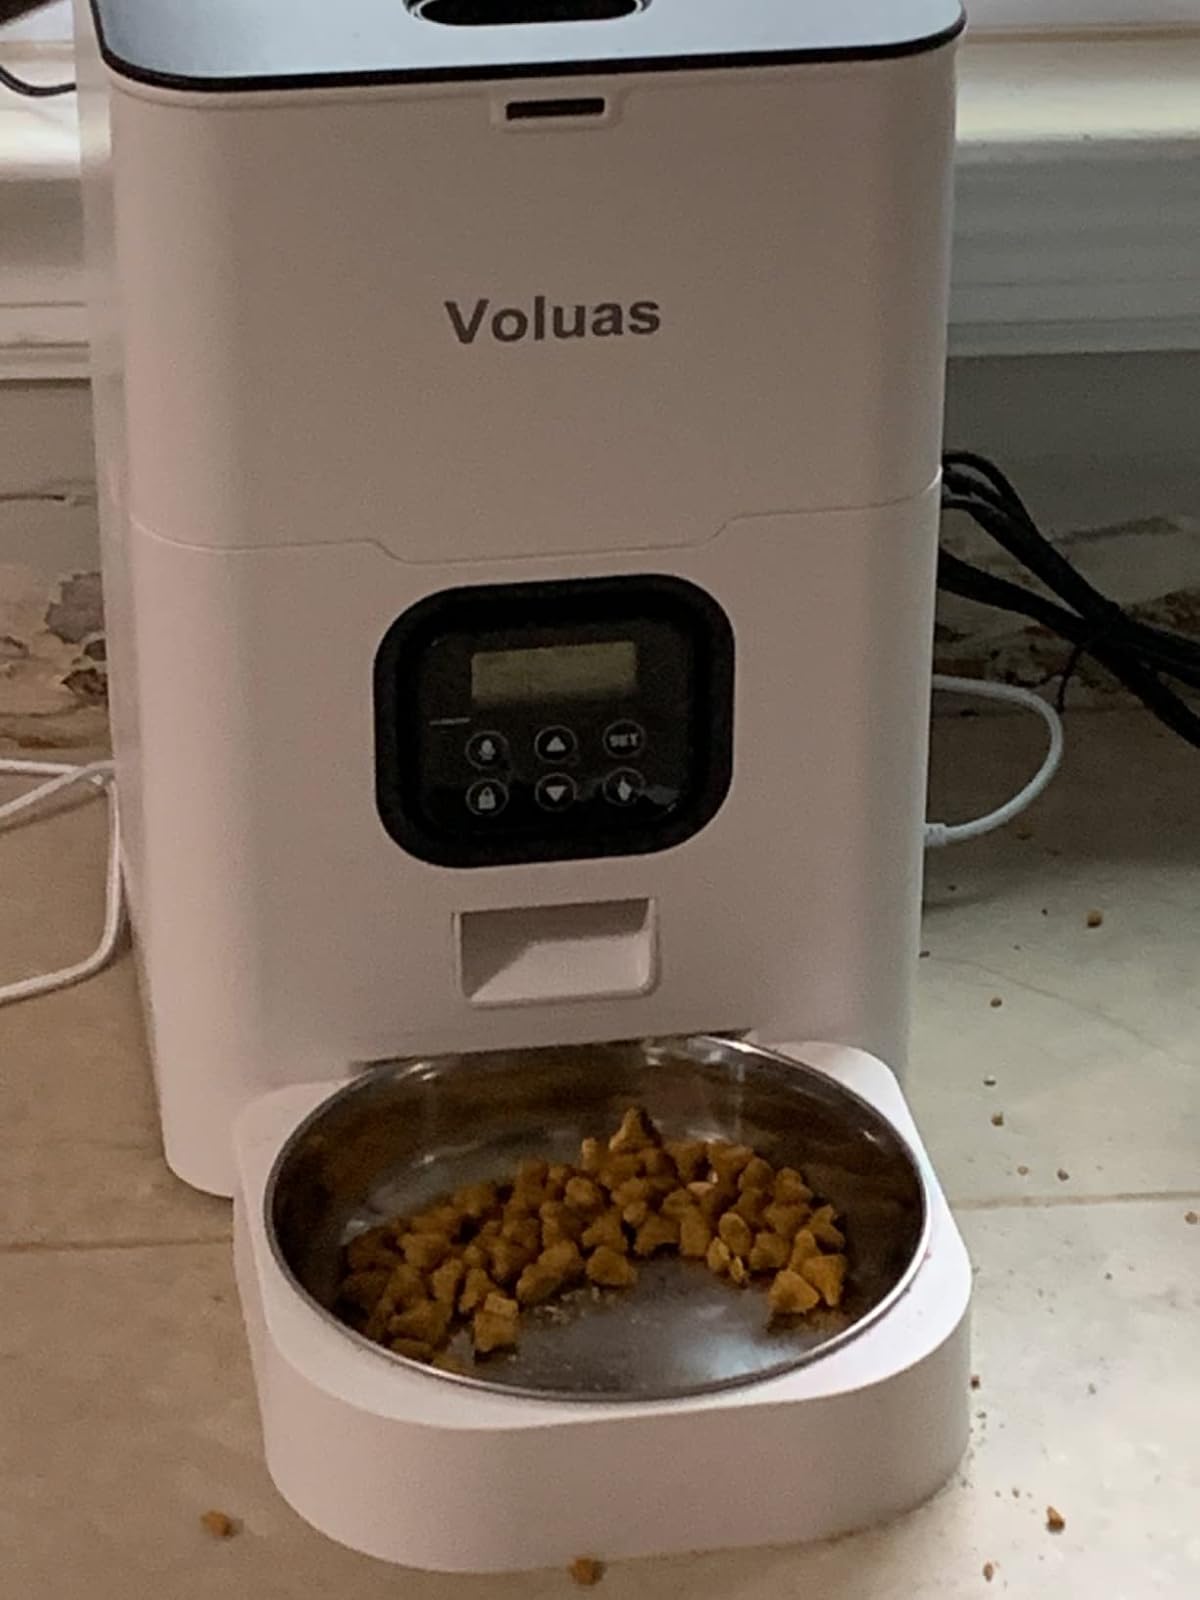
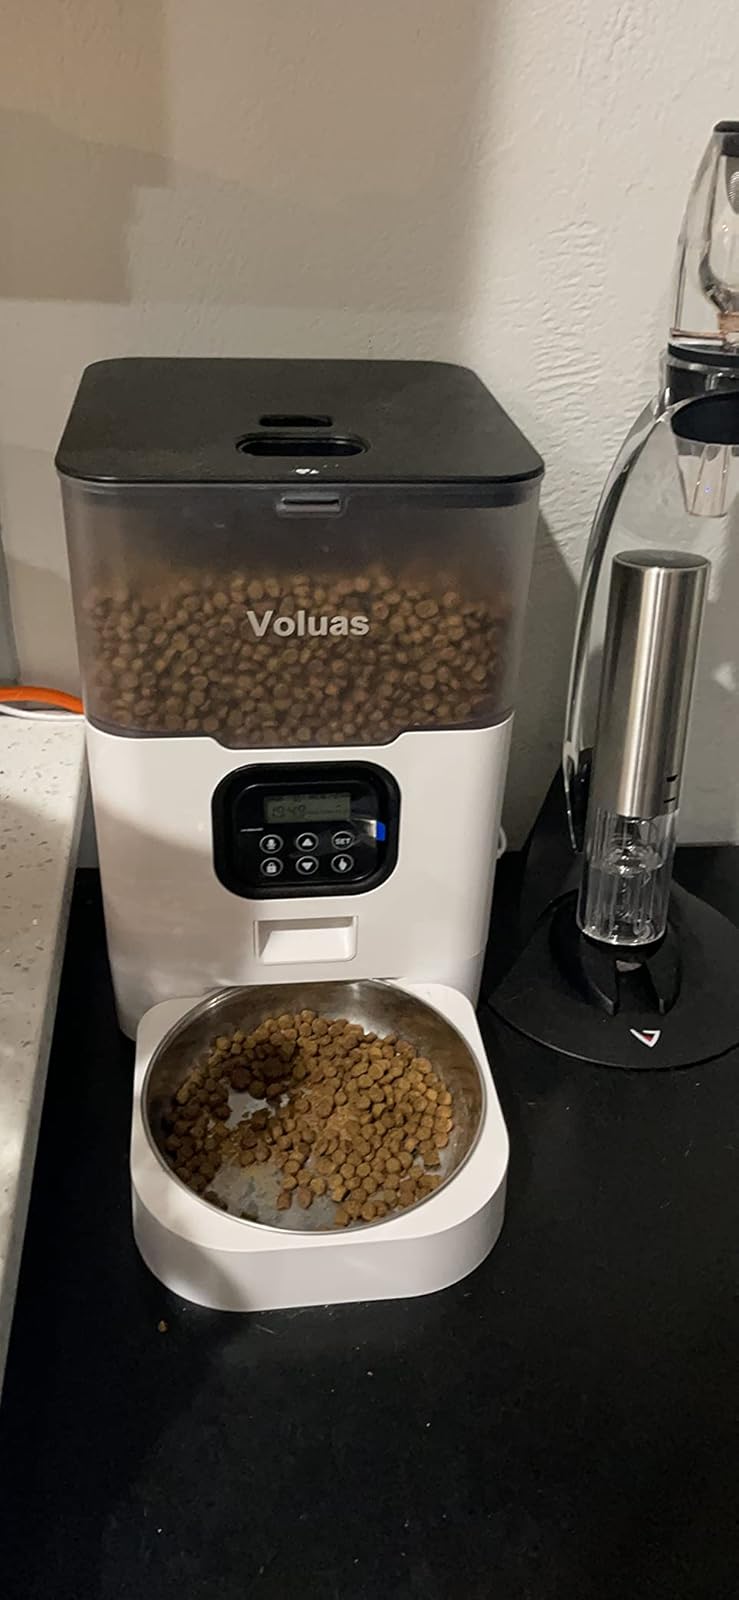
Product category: items_feeder
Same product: no